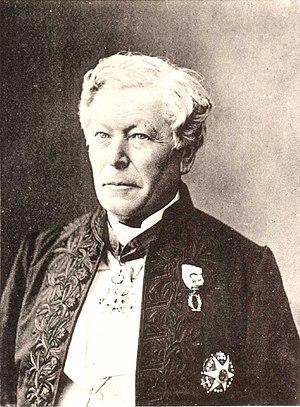
Février
L'Association internationale de géodésie est une des associations constituantes de l'Union géodésique et géophysique internationale. Elle est fondée en 1864 sous le nom de Mitteleuropäische Gradmessung. En 1867, elle devient la Europäische Gradmessung. En 1886, la Europäische Gradmessung devient l'Association géodésique internationale. Elle devient la section de géodésie, l'une des cinq partie constituante de l'Union géodésique et géophysique internationale, lors de la première assemblée générale de l'Union en 1922. Elle prend son nom actuel d'Association internationale de géodésie en 1946. L'Union géodésique et géophysique internationale compte aujourd'hui 65 entités adhérentes. Elle est elle-même membre du Conseil international pour la science. Le bureau de l'IAG se trouve à l'Institut de recherche géodésique allemand à Munich.